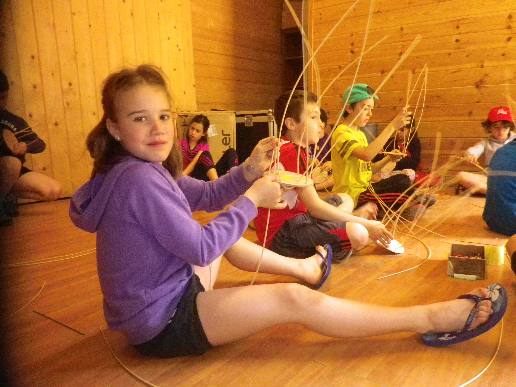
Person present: Yes